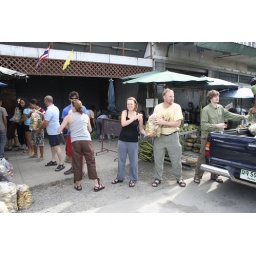
The Chain, putting all of the food (cucmbers and bananas in the truck for the elephants